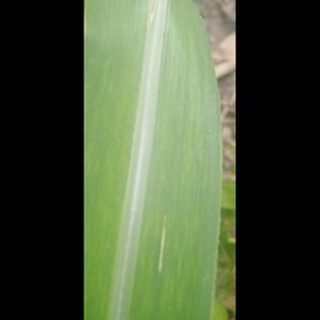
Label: sugarcane_mosaic